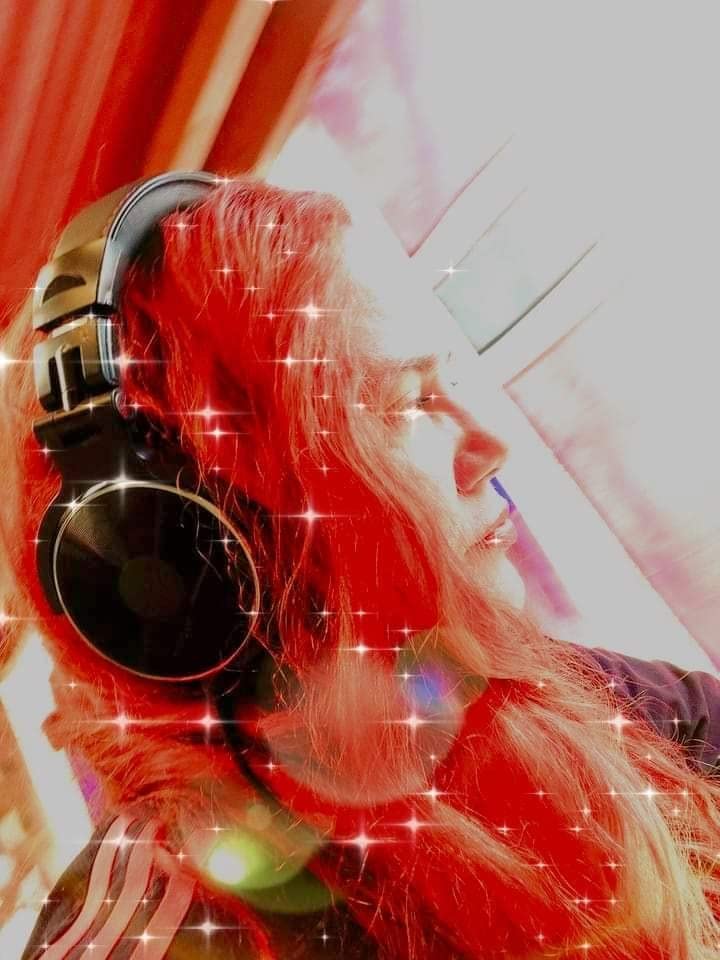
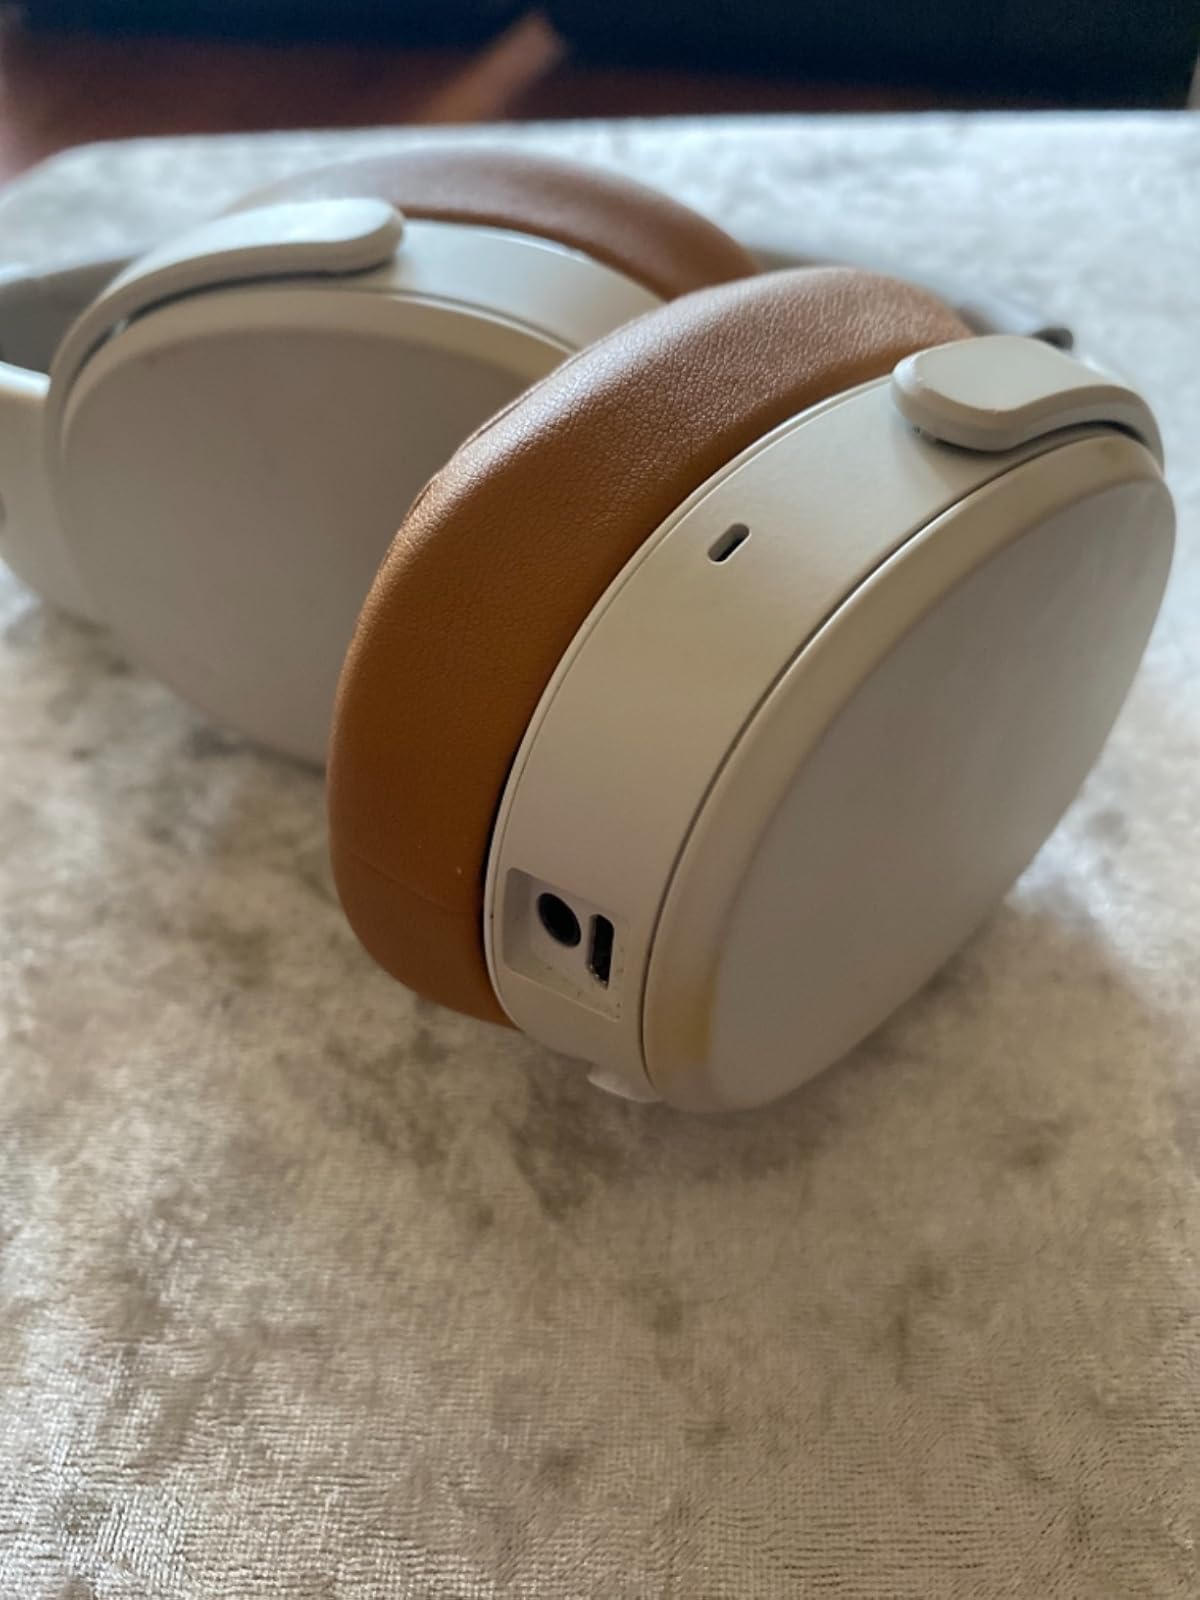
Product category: headphones
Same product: no